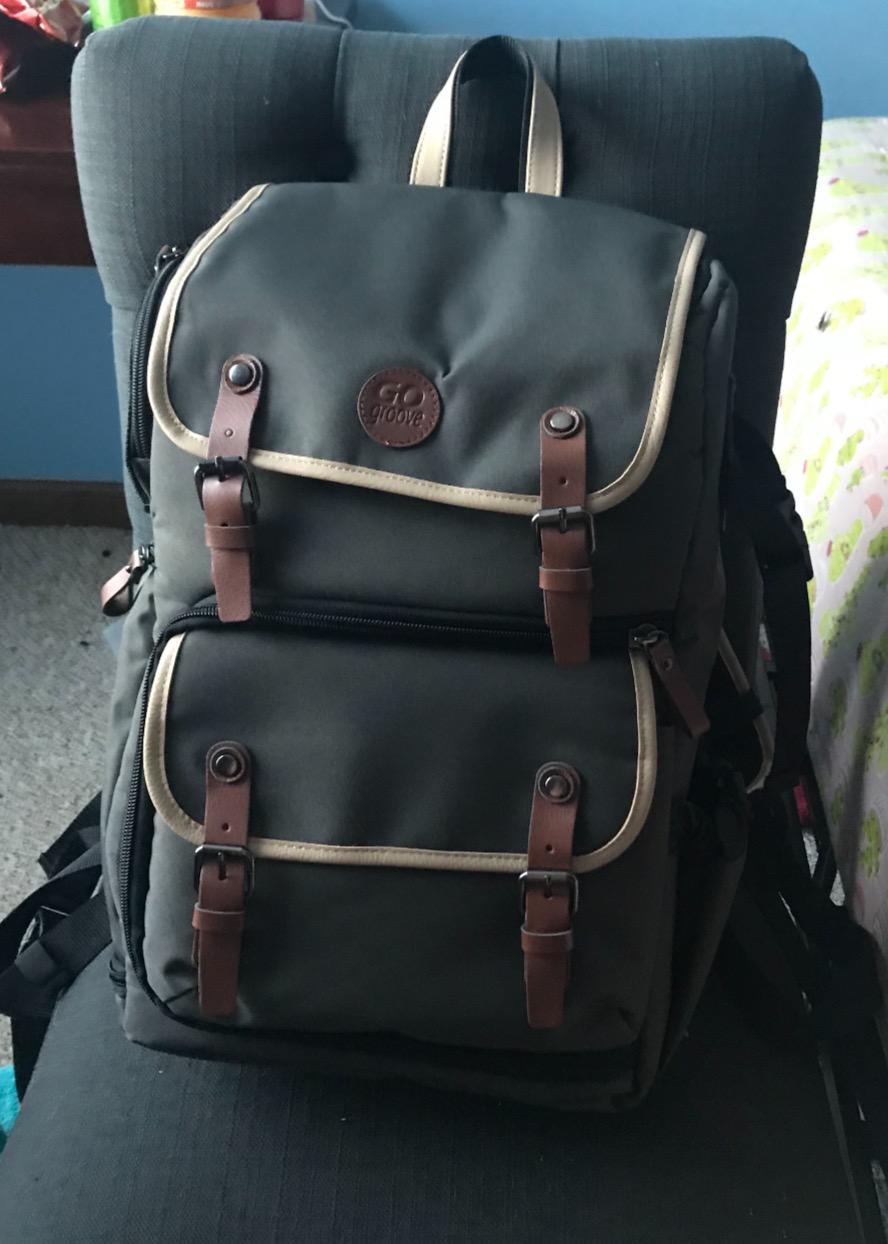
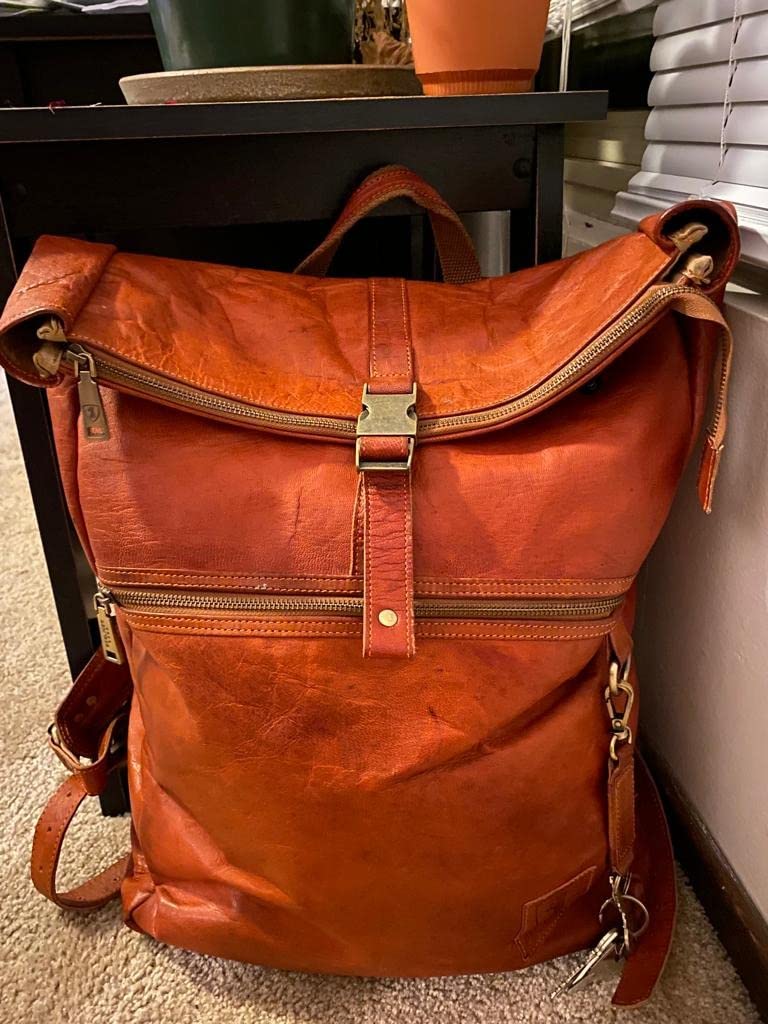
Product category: bag
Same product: no